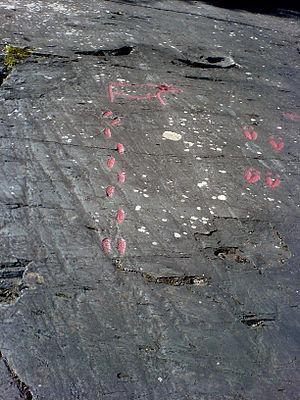
Gärde est une localité suédoise située dans la commune de Krokom, dans le Comté de Jämtland. Gärde est situé sur les bords du lac Gärdesjön. Gärde se trouve à environ 70 km d'Östersund.